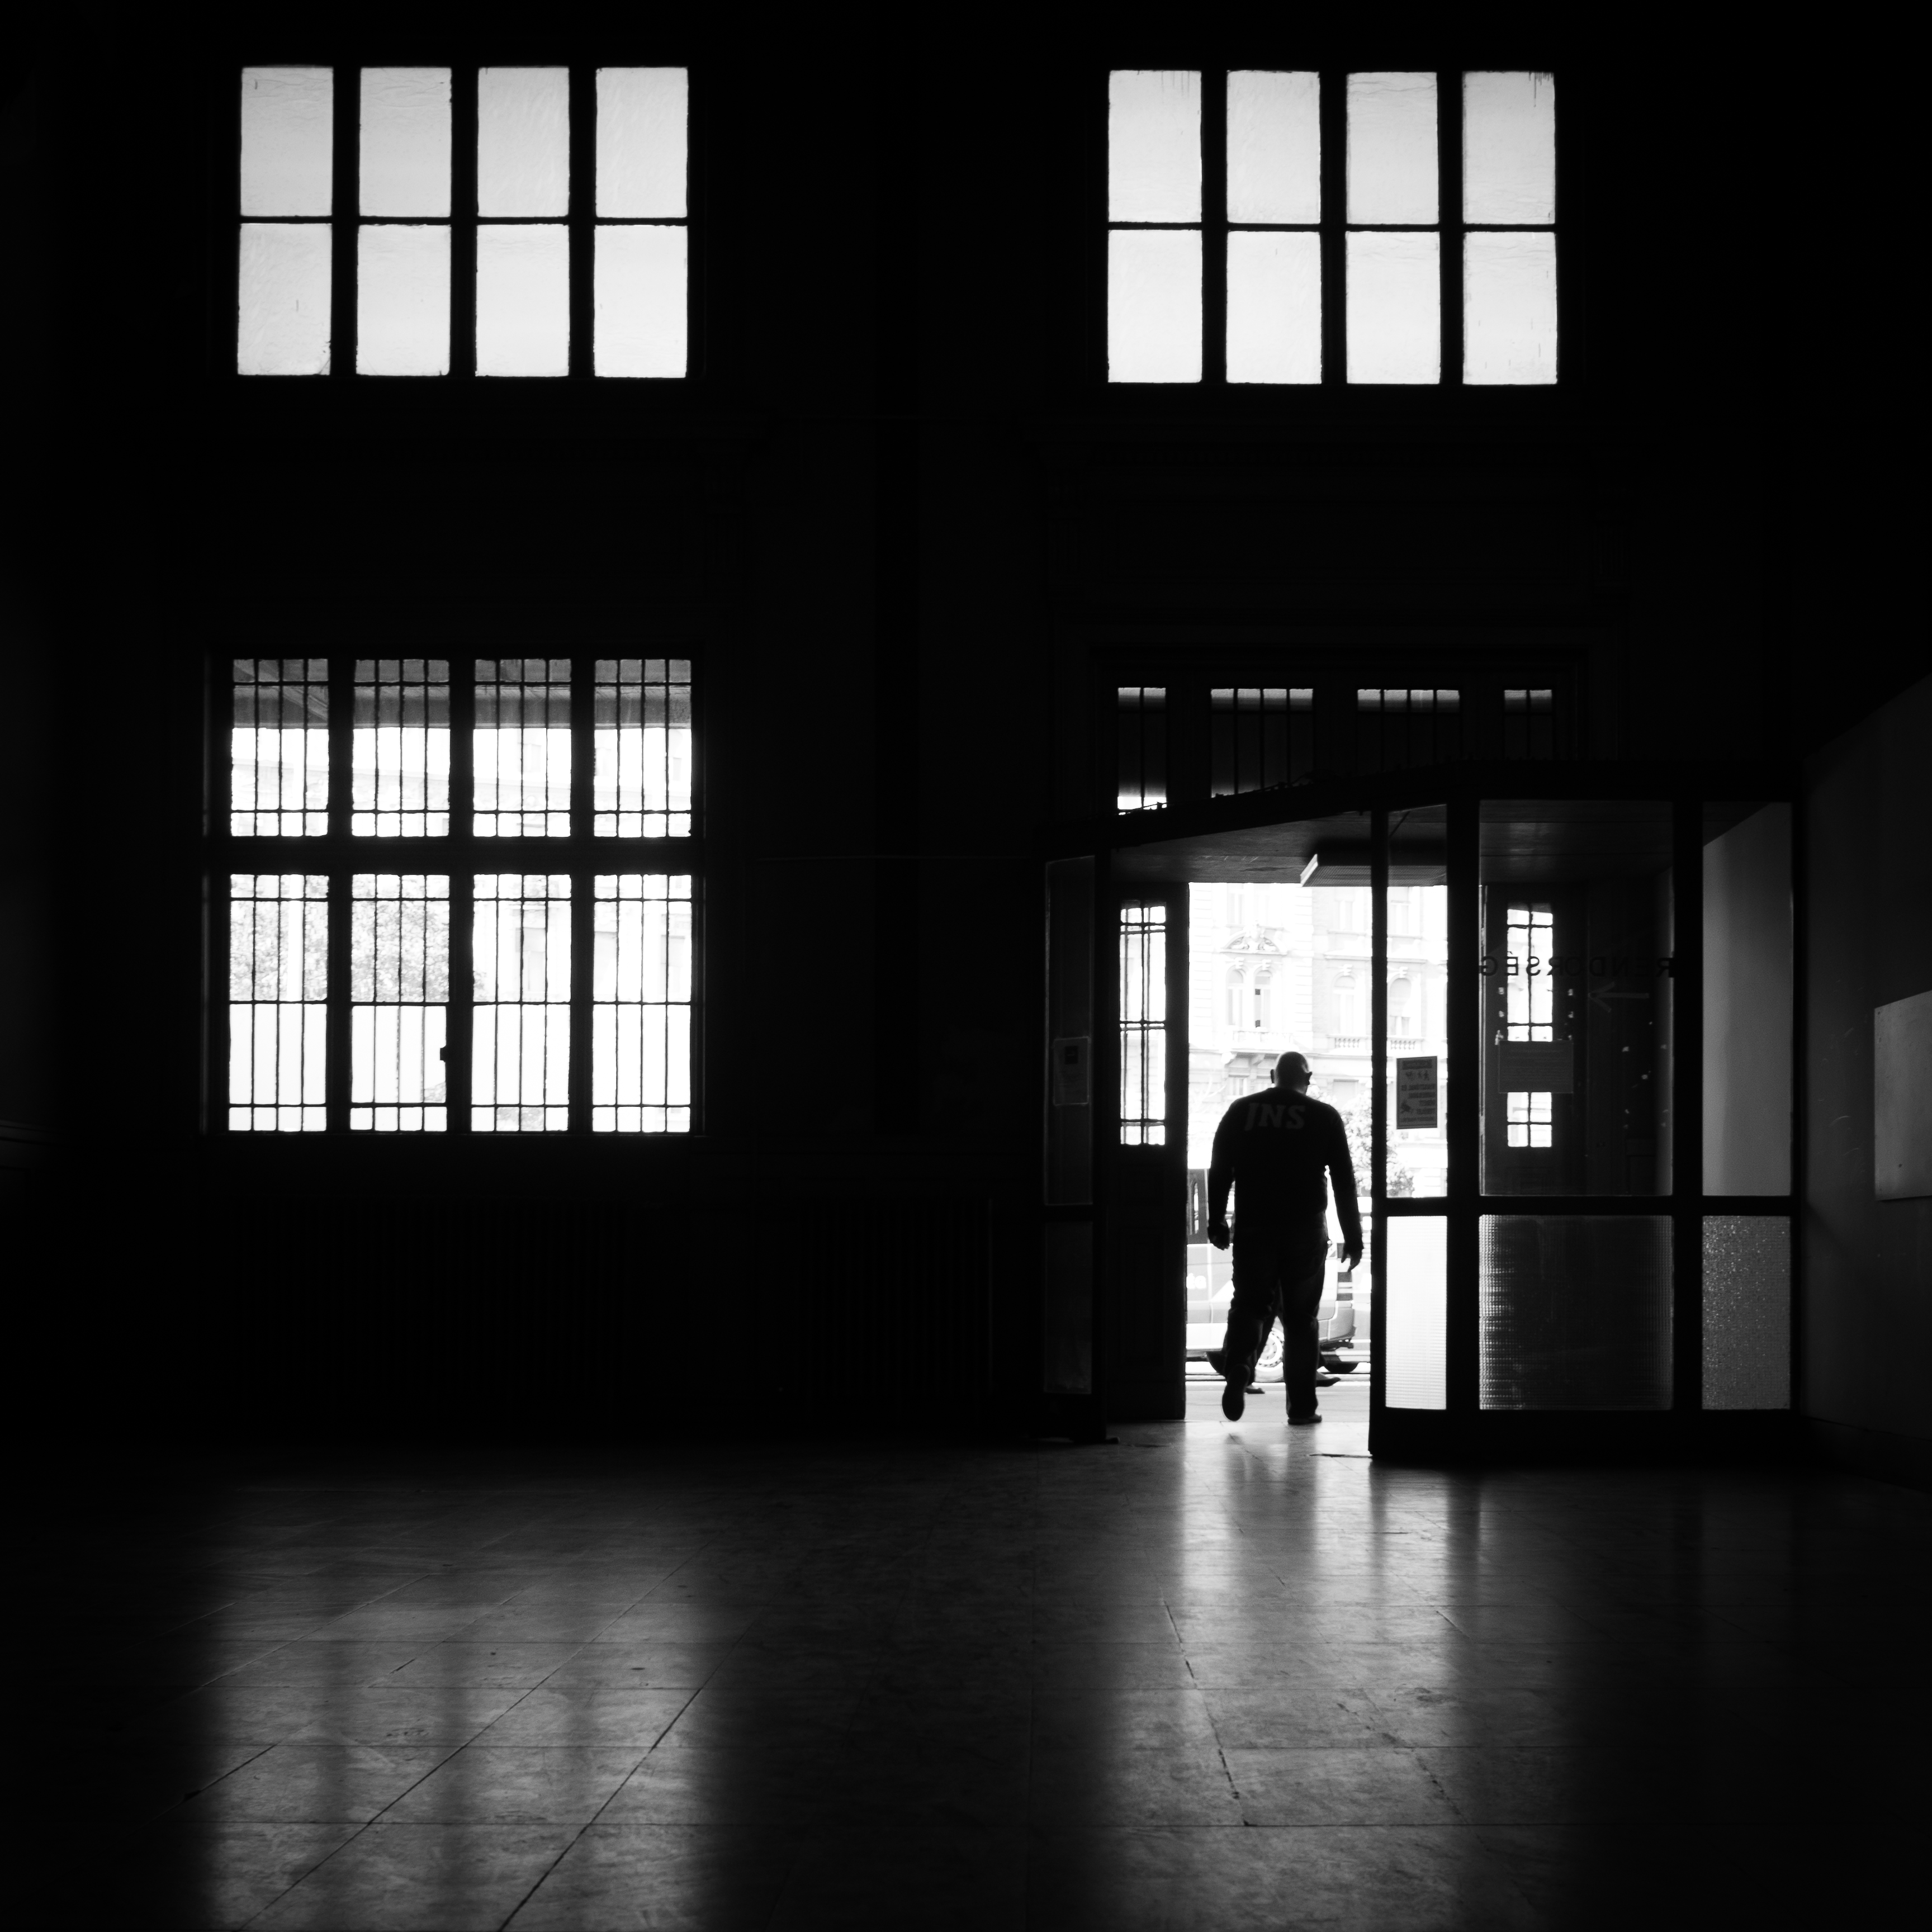
light, black and white, white, street, photography, ebook, shadow, training, darkness, black, monochrome, streetphotography, flickr, thomas, video, symmetry, olympus, omd, image, fuji, shape, leica, monochrom, leuthard, hcb, thomasleuthard, monochrome photography